Godfrey-Kellogg House

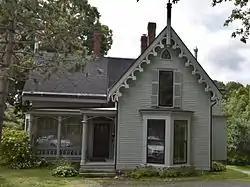

The Godfrey-Kellogg House is a historic house at 212 Kenduskeag Road in Bangor, Maine, USA. Built in about 1847, it is one of the state's finest and least-altered examples of residential Gothic Revival architecture. It was listed on the National Register of Historic Places in 1973.